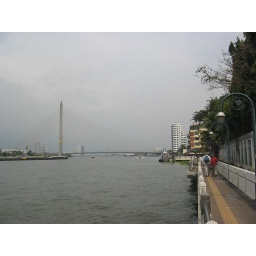
Copy of bridge across Prao Chaya near express boat pier 101